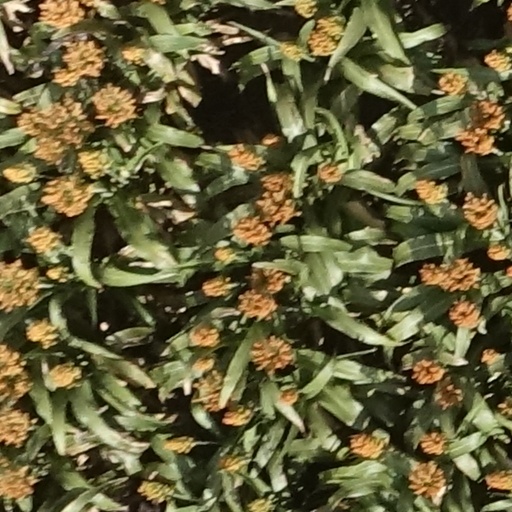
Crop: sorghum